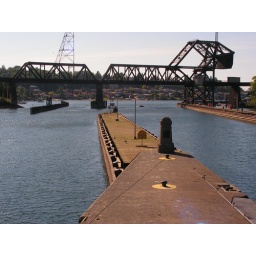
bridge over ship canal